Frederick Lewis, 1st Baron Essendon

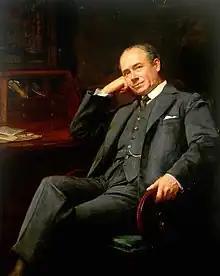
Sir Frederick Lewis in 1920, by Herbert Arnould Olivier

Frederick Lewis, 1st Baron Essendon (1870–1944), known as Sir Frederick Lewis, Bt, between 1918 and 1932, was a British shipping magnate.